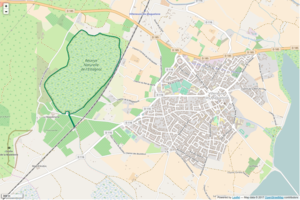
Périmètre de la RNN de l'Estagnol.
La réserve naturelle nationale de l'Estagnol est une réserve naturelle nationale située dans la région Occitanie. Classée en 1975, elle occupe une surface de 78,37 hectares protégeant un étang et sa zone humide.